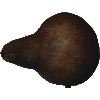
Label: Pear Kaiser 1